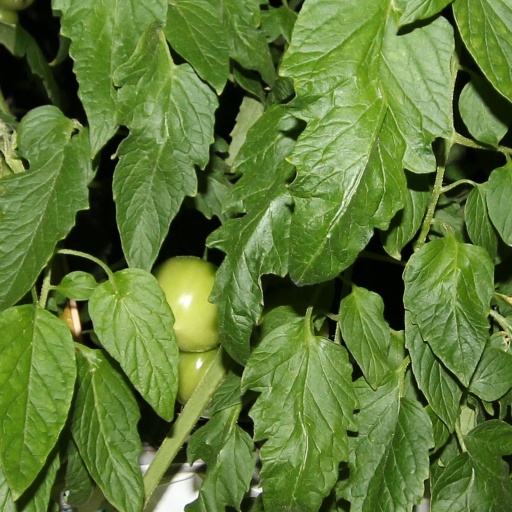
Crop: tomato